White people in the Democratic Republic of the Congo

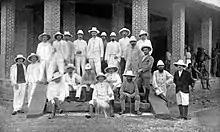
Europeans pose for the camera in Stanleyville (modern-day Kisangani) under the Congo Free State in 1902

The Europeans fell into two groups: the "colons", genuine settlers and the "coloniaux", the colonial Europeans who came to Africa for temporary employment, working for either large private companies, for the state as civil servants, or with religious organizations as teachers and missionaries. The "colons" were a minority, numbering somewhere between 2,500 to 3,000 people while the "coloniaux" formed the vast majority of whites in Belgian Congo with their numbers over 100,000 in 1959.